Second Mongol invasion of Hungary

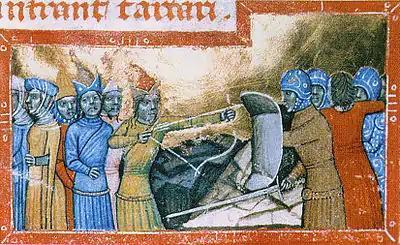
Mongols in Hungary, 1285 depicted in the "Illuminated Chronicle". The dismounted Mongols, with captured women, are on the left, and the Hungarians, with one saved woman, are on the right.

The second invasion of the Kingdom of Hungary by the Mongols took place during the winter of 1285–1286. The Mongols were led by Nogai Khan and Tulabuga of the Golden Horde. Local forces resisted the invaders at many places, including, for example, at Regéc. The invasion lasted for two months before the Mongols withdrew.